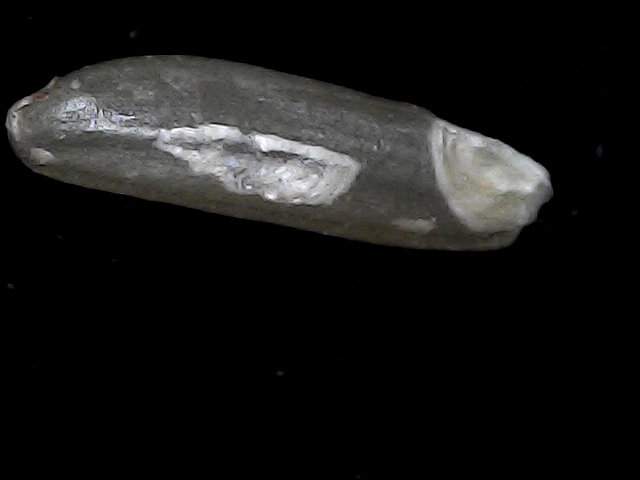
Rice variety: BD70